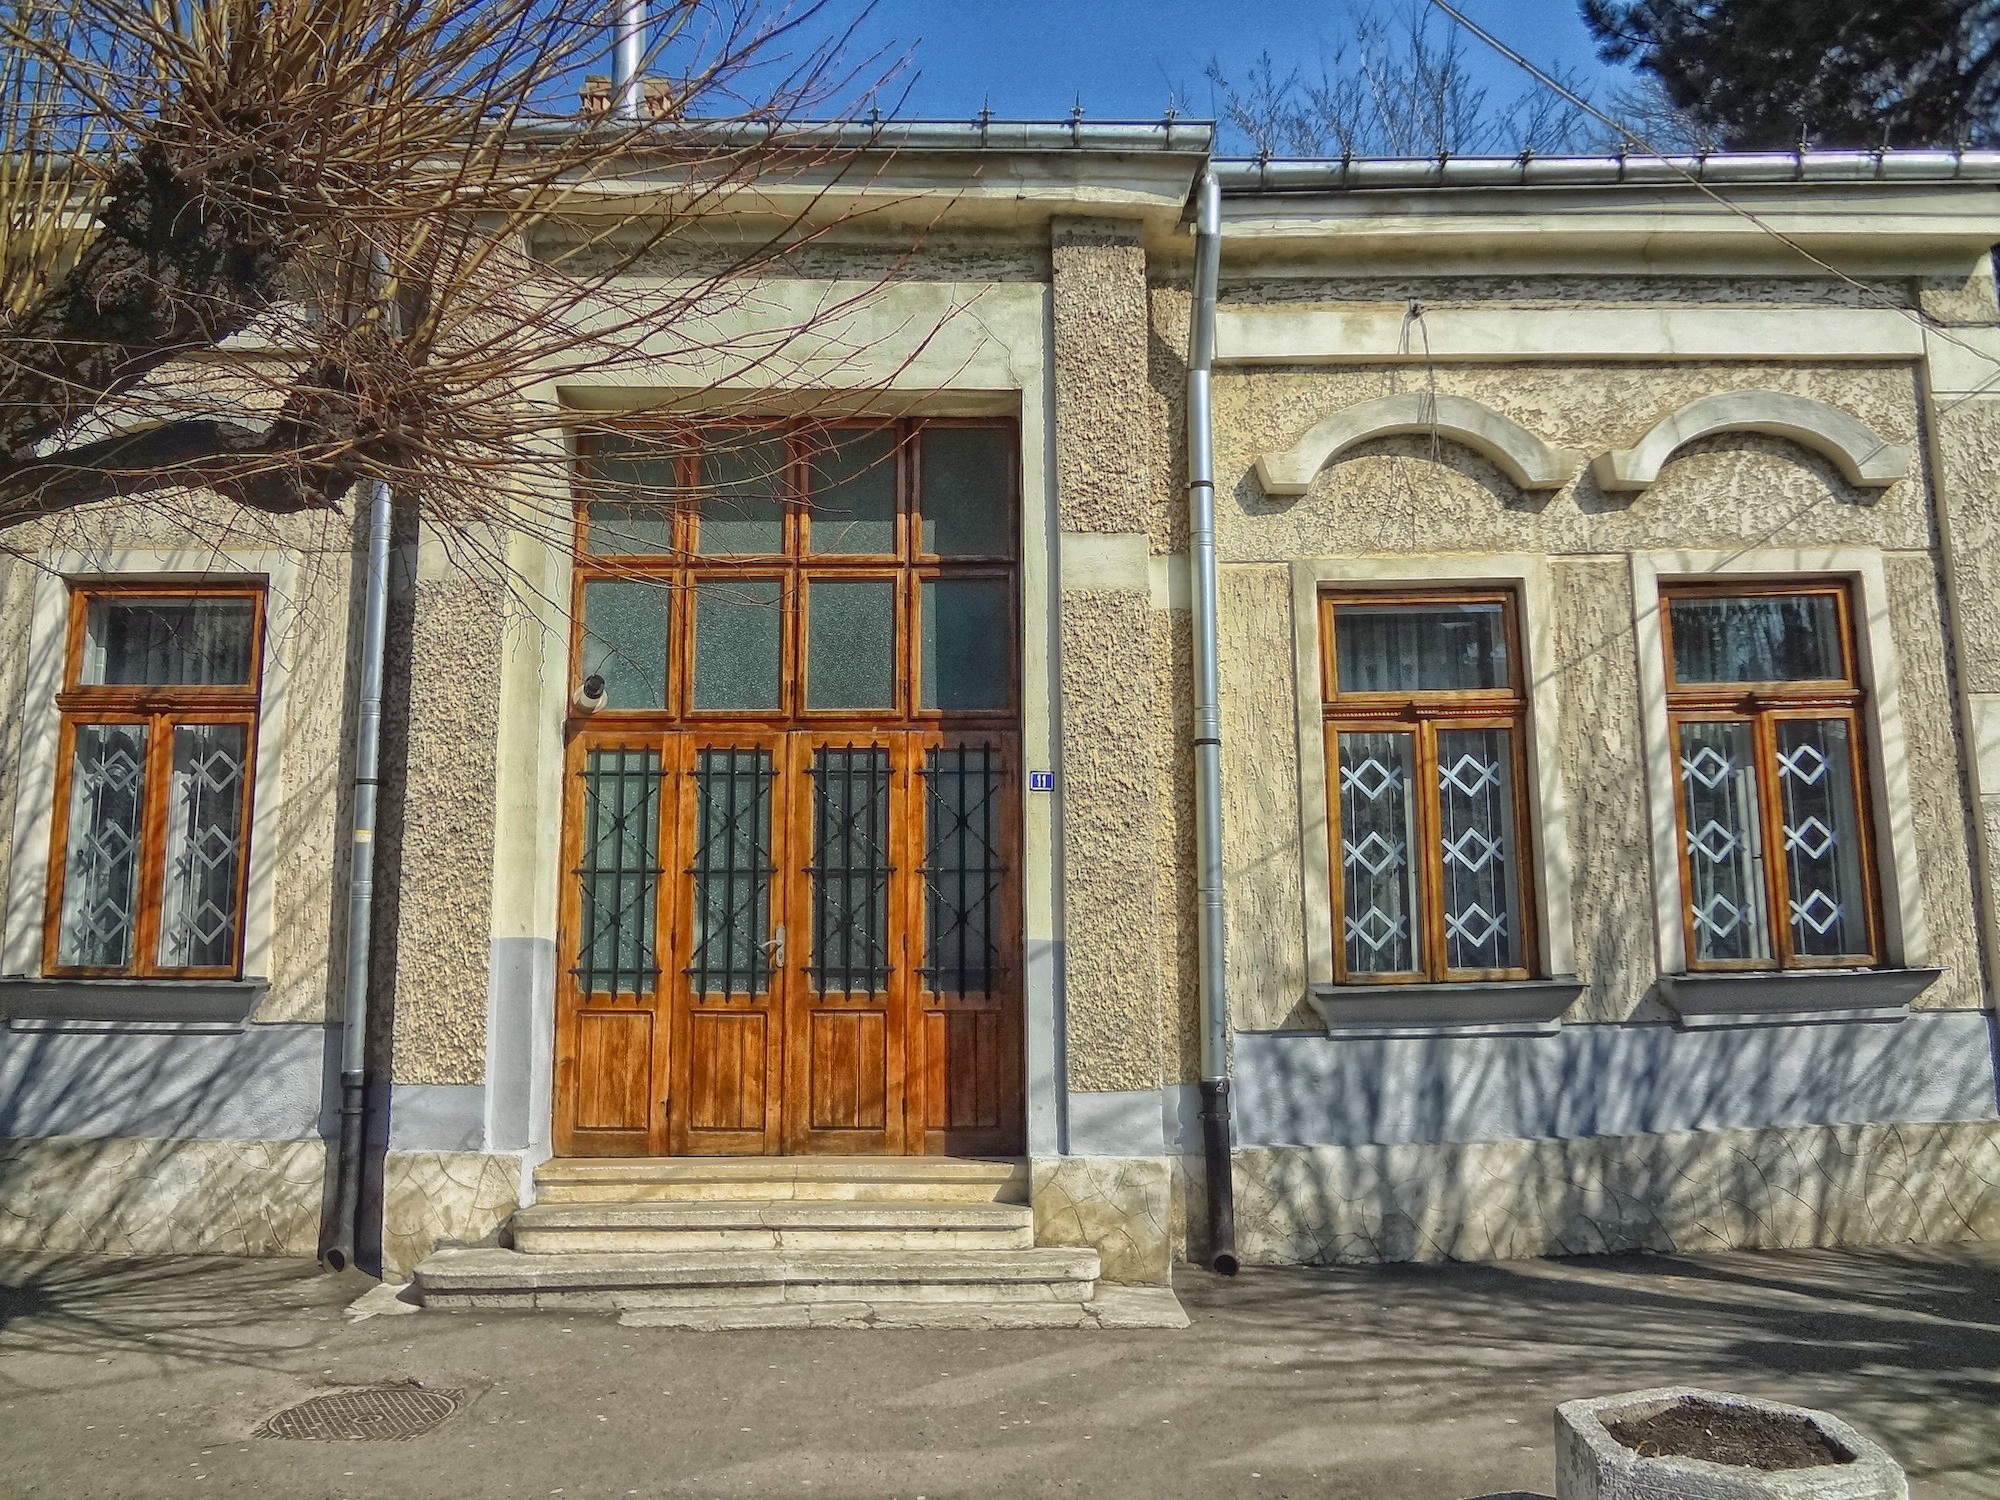
architecture, mansion, house, window, building, palace, home, entrance, facade, door, doorway, hdr, doors, synagogue, tourist attraction, estate, romania, ancient history, falticeni